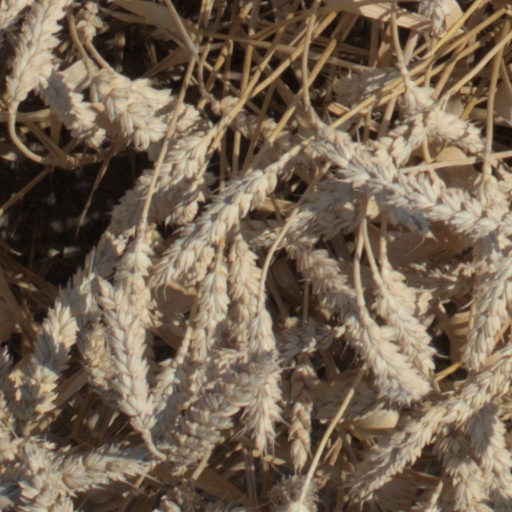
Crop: wheat